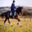
Label: horse